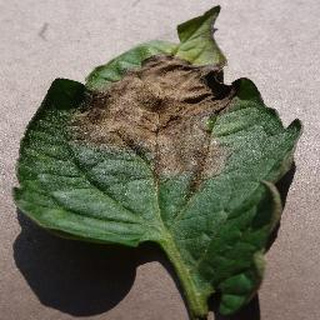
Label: tomato_late_blight